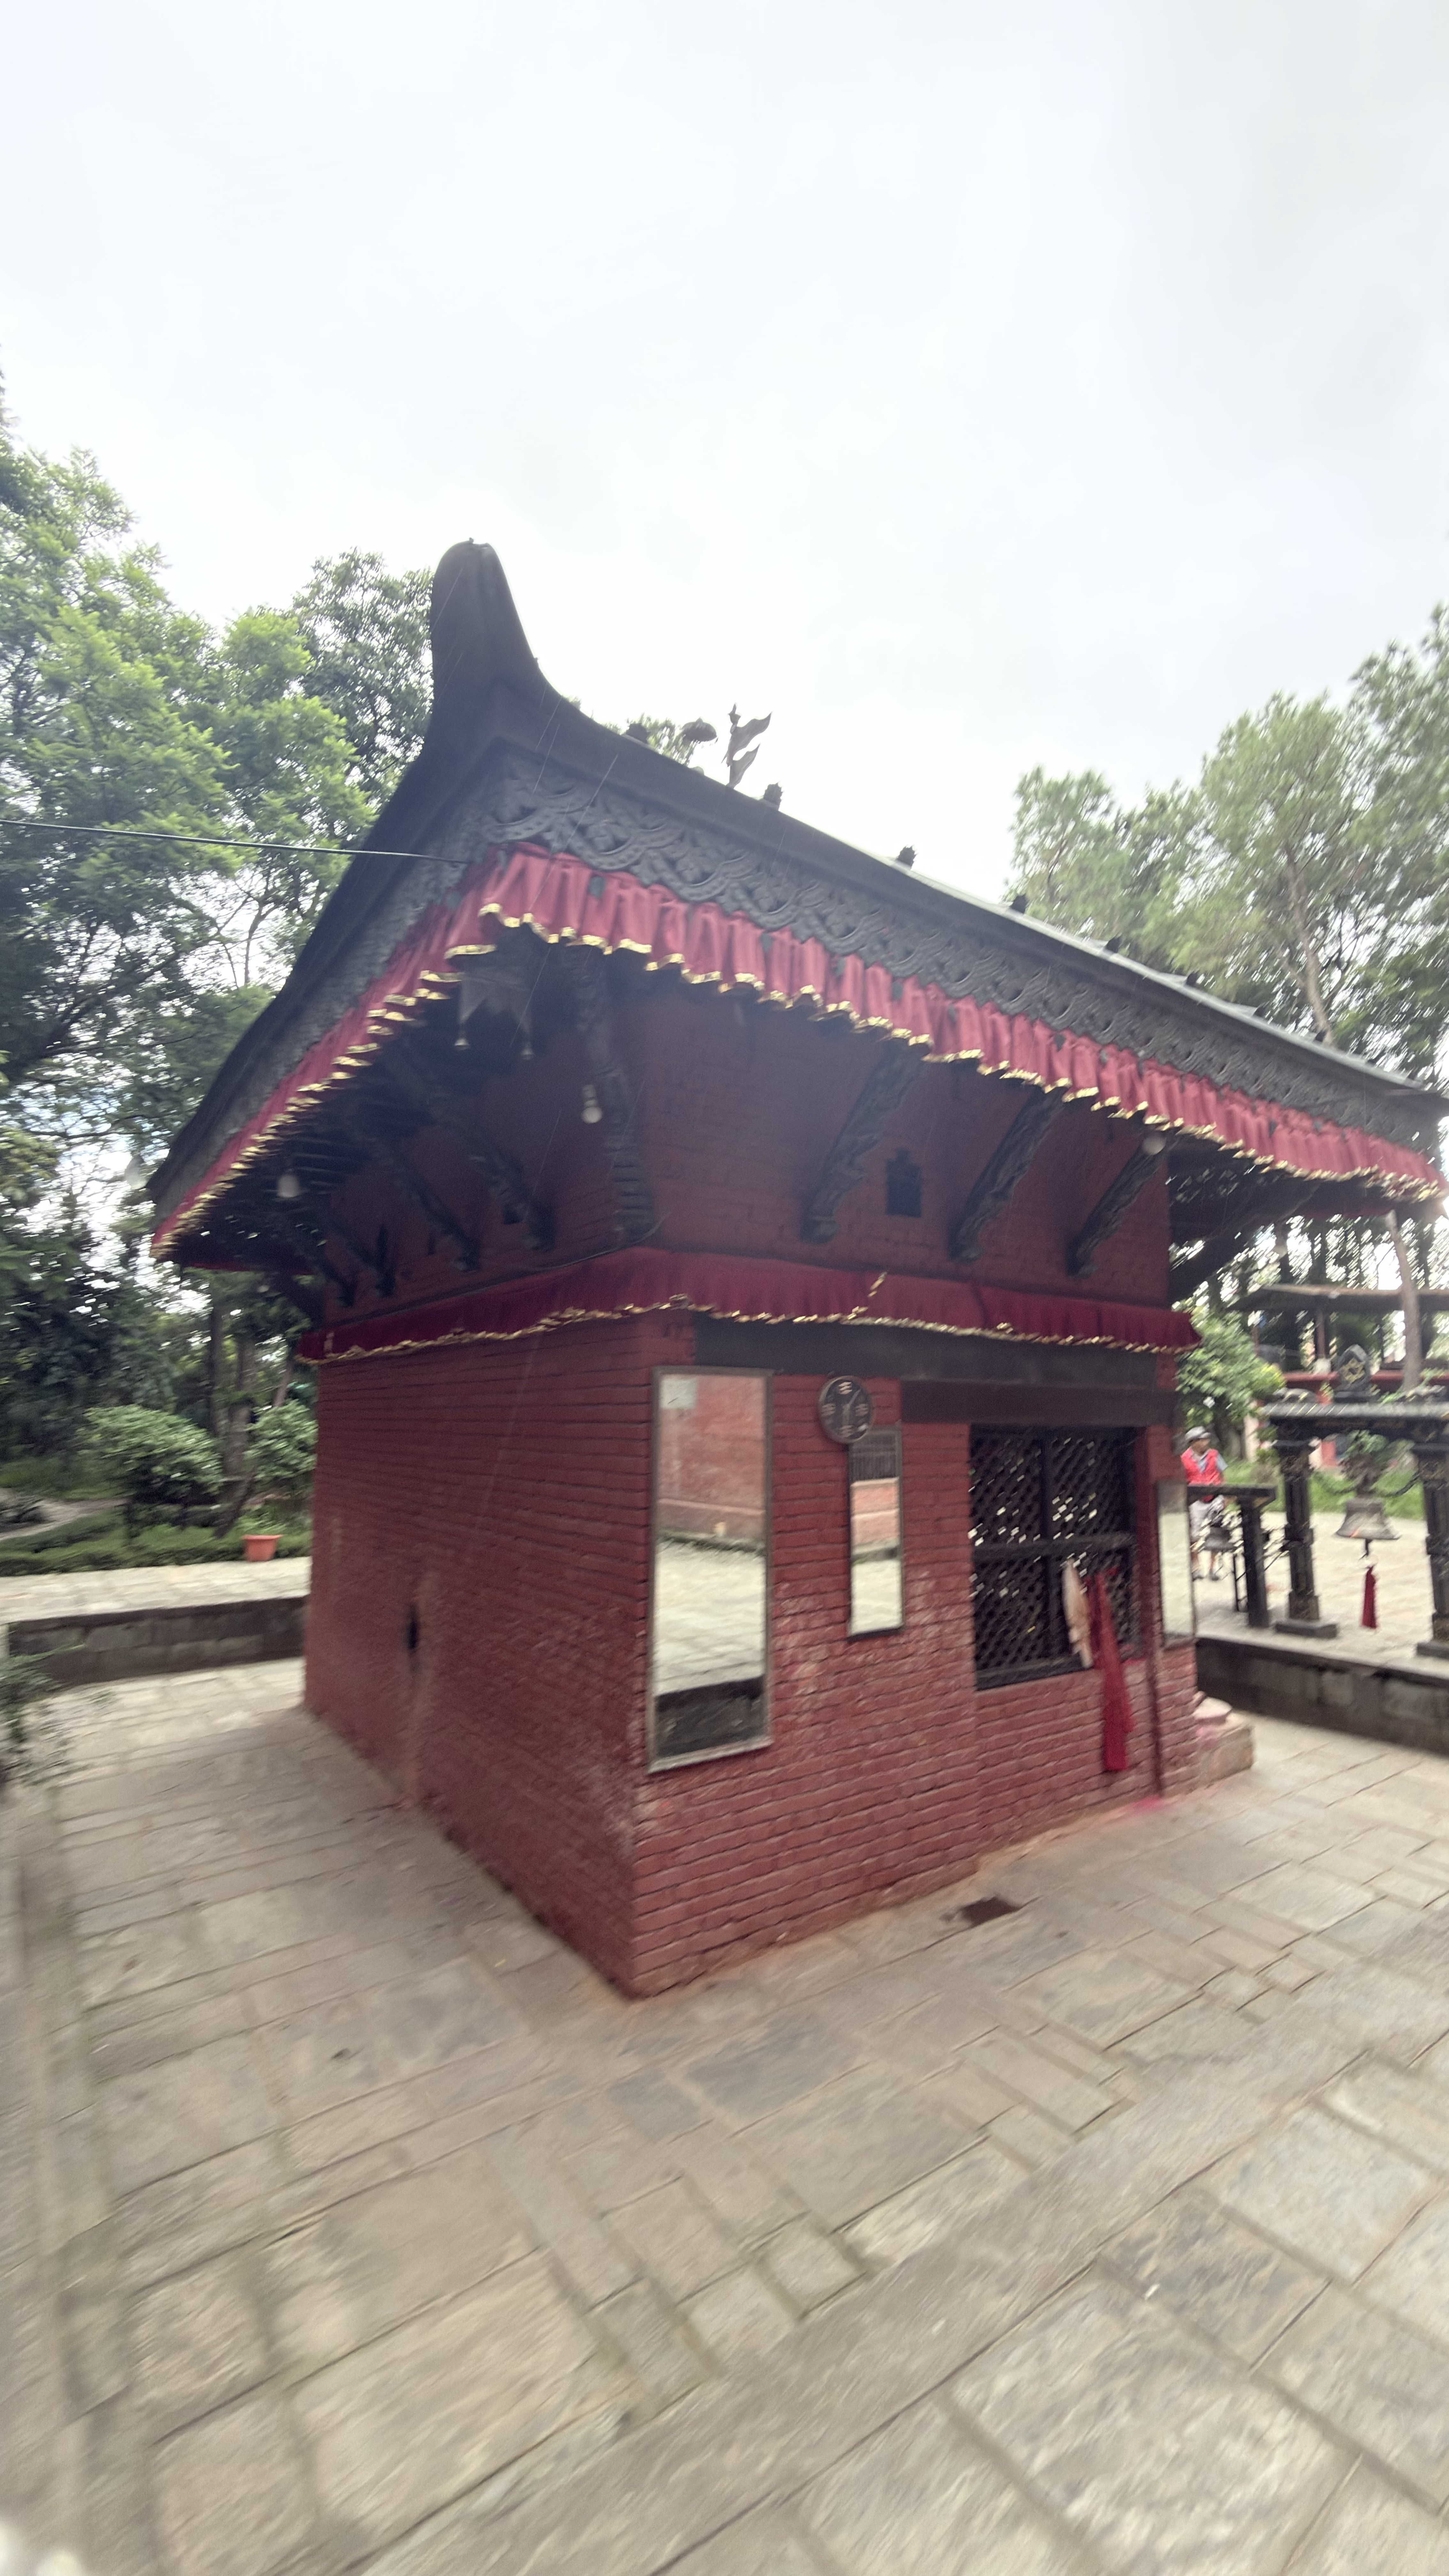
Heritage site: Balkumari_Temple